History of physics

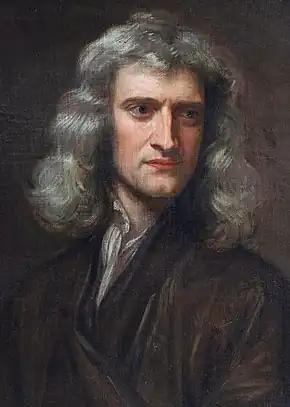
Sir Isaac Newton (1642–1727)

The Dutch physicist, mathematician, astronomer and inventor Christiaan Huygens (1629–1695) was the leading scientist in Europe between Galileo and Newton. Huygens came from a family of nobility that had an important position in the Dutch society of the 17th century; a time in which the Dutch Republic flourished economically and culturally. This period – roughly between 1588 and 1702 – of the history of the Netherlands is also referred to as the Dutch Golden Age, an era during the Scientific Revolution when Dutch science was among the most acclaimed in Europe. At this time, intellectuals and scientists like René Descartes, Baruch Spinoza, Pierre Bayle, Antonie van Leeuwenhoek, John Locke and Hugo Grotius resided in the Netherlands. It was in this intellectual environment that Christiaan Huygens grew up. Christiaan's father, Constantijn Huygens, was, apart from an important poet, the secretary and diplomat for the Princes of Orange. He knew many scientists of his time because of his contacts and intellectual interests, including René Descartes and Marin Mersenne, and it was because of these contacts that Christiaan Huygens became aware of their work, especially Descartes, whose mechanistic philosophy was going to have a huge influence on Huygens' own work. Descartes was later impressed by the skills Huygens showed in geometry, as was Mersenne, who christened him "the new Archimedes" (which led Constantijn to refer to his son as "my little Archimedes").